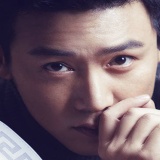
diễn viên Lục Nghị